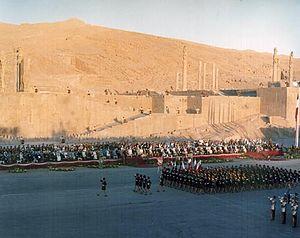
La célébration du 2 500ᵉ anniversaire de la fondation de l'empire perse se réfère à un ensemble de festivités et événements culturels qui ont été organisés en Iran durant l'année iranienne de mars 1971 à mars 1972 et notamment à l'automne 1971. Cette date se réfère à la mort du fondateur de l'empire perse, Cyrus II Le Grand, en -530. Elles sont surtout connues pour les fêtes organisées par le chah d'Iran Mohammad Reza Pahlavi à Shiraz, Pasargades et Persépolis sous le nom de Festival des arts de Shiraz-Persépolis, le reste des célébrations étant moins connues.